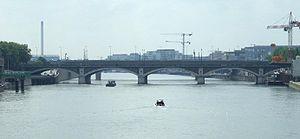
Le pont National, à Paris, vu depuis le pont de Tolbiac, avec au fond le pont amont.
Le pont National est un pont routier et ferroviaire franchissant la Seine.